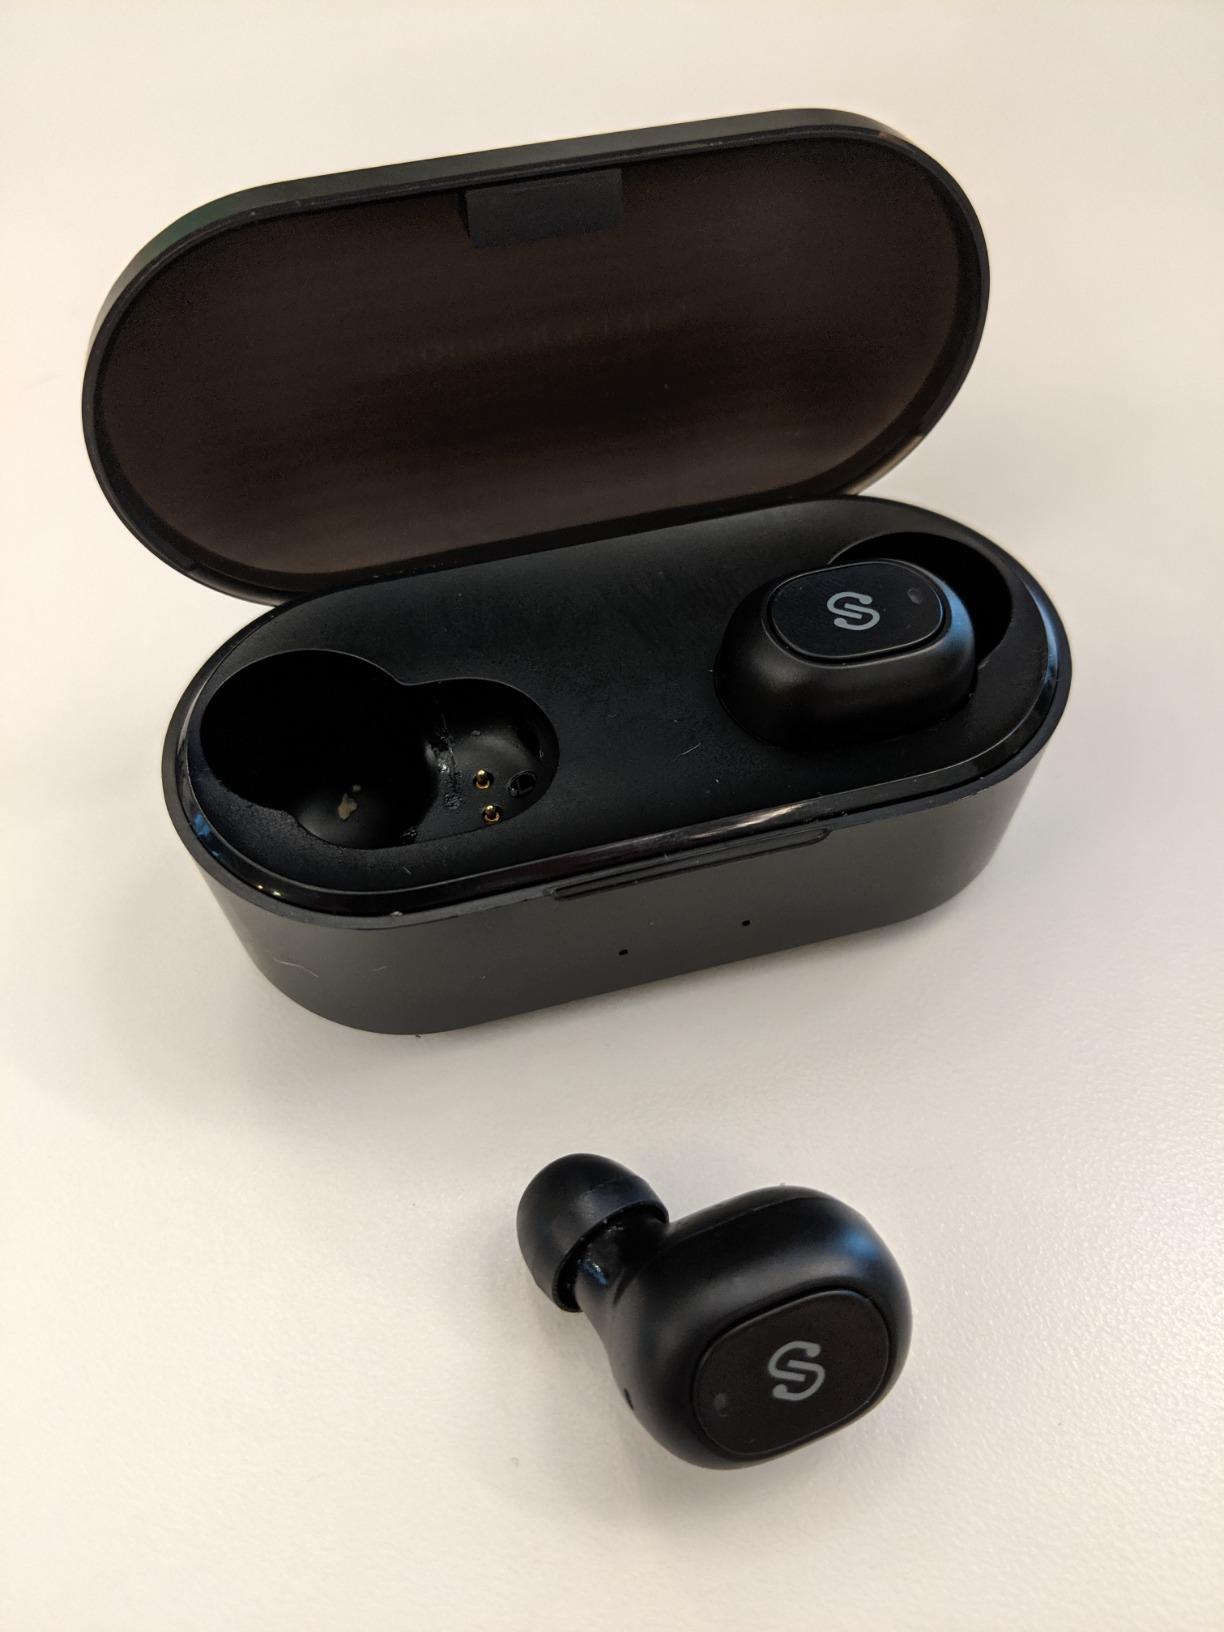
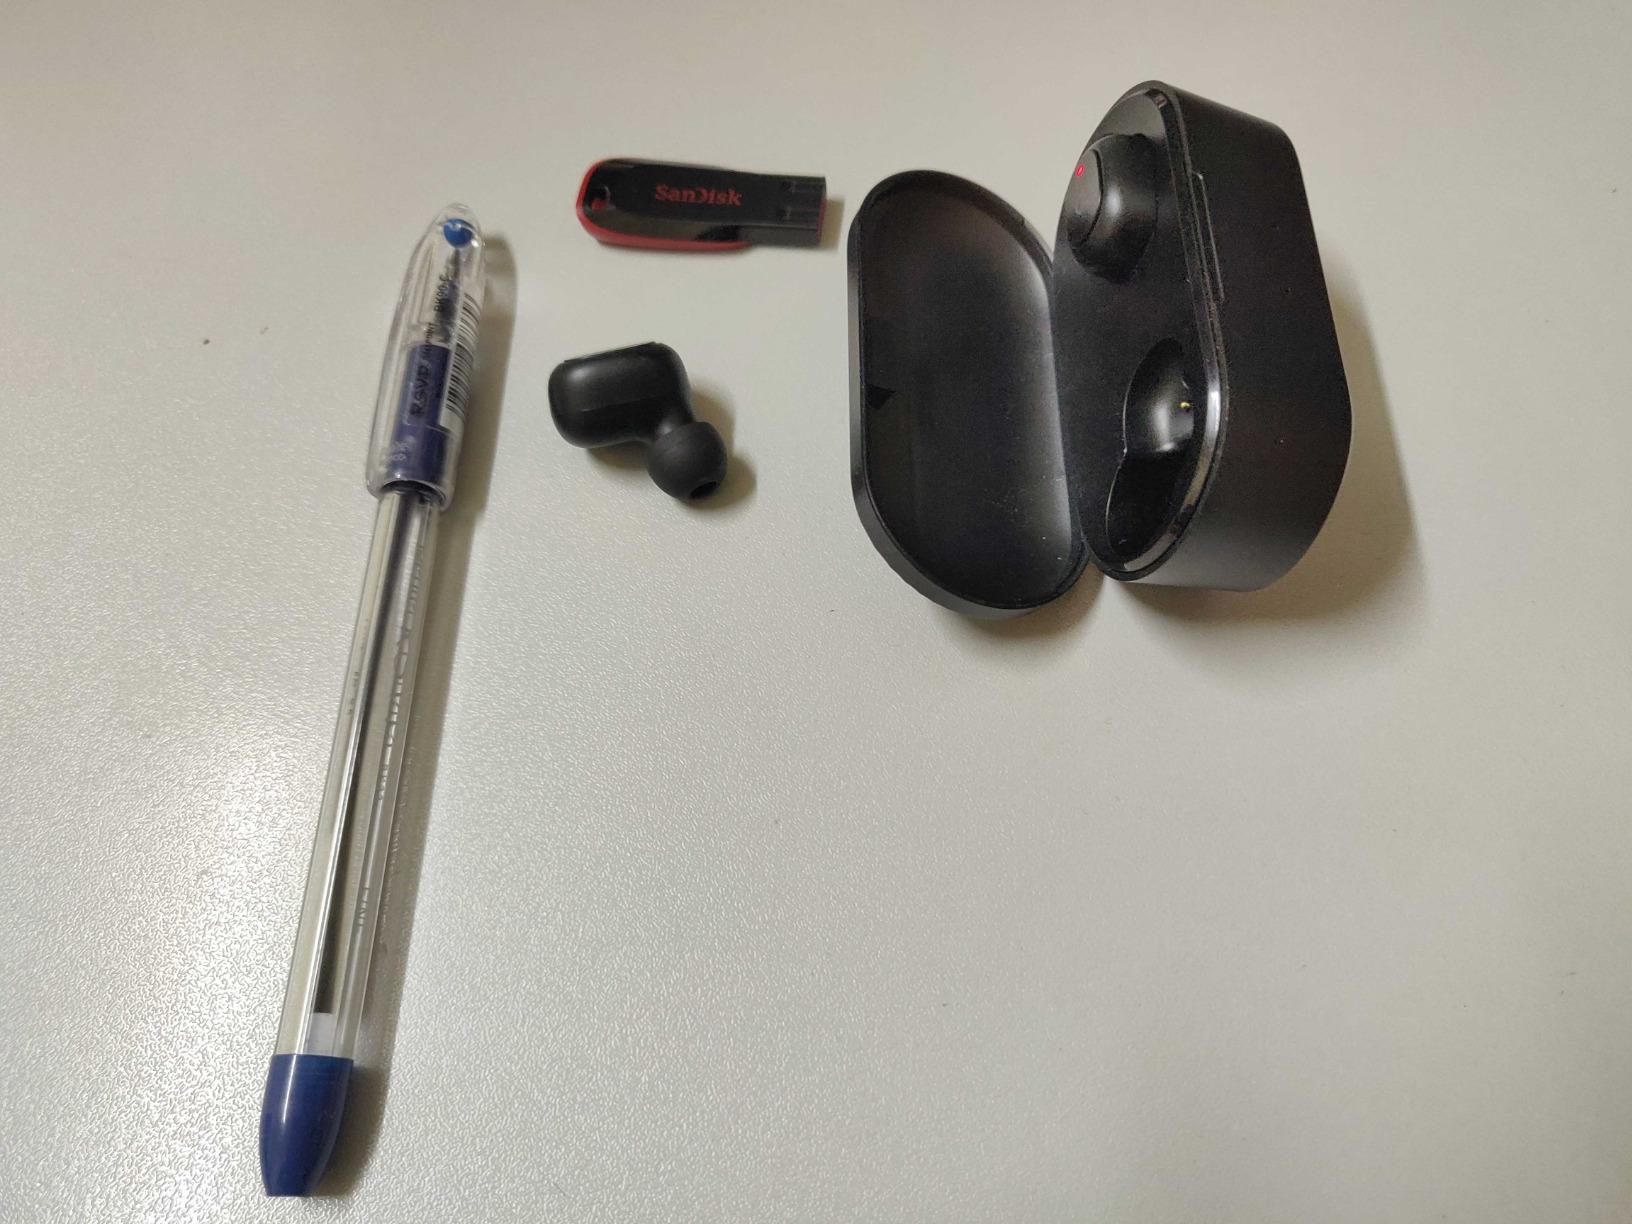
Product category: earbuds
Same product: yes